Ray Cooper (singer-songwriter)

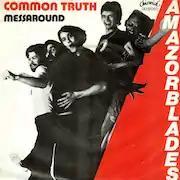
Single "Common Truth" by Amazorblades

Cooper's first professional band (1975–1978) was Amazorblades together with Rob Keyloch (engineer/producer/remixer) and Ben Mandelson. They were a punk/jazz outfit who toured extensively and recorded the single "Common Truth" in 1977 for Chiswick Records.